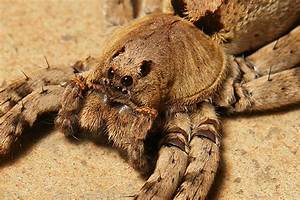
Label: ragno